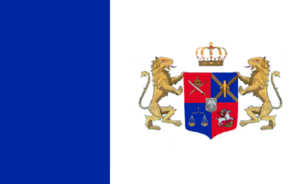
Le président de la Géorgie est le chef de l'État géorgien. Il est élu au suffrage universel pour un mandat de cinq ans. À la suite d'une réforme constitutionnelle adoptée fin 2017, le président sera élu au scrutin indirect dès la fin du mandat du président élu au suffrage populaire en 2018. Le mandat de ce dernier étant exceptionnellement allongé à six ans.